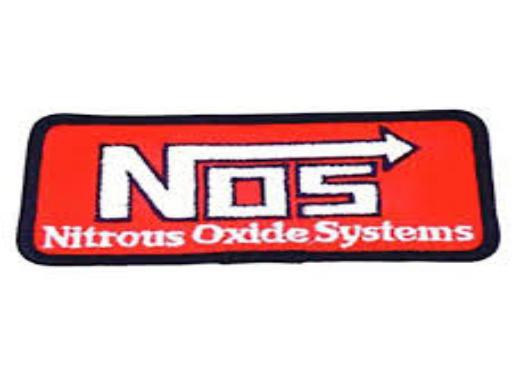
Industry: Others